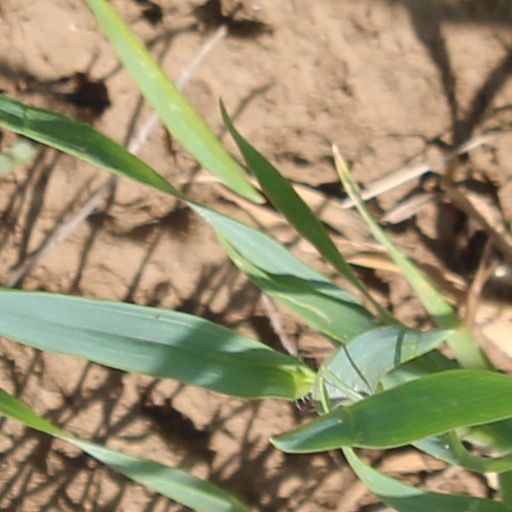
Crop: wheat